Elyakim Rubinstein

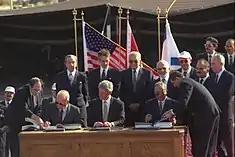
Rubinstein (far left) at the signing of the Israel-Jordan peace treaty

He then turned towards domestic Israeli jurisprudence, serving as a judge on Jerusalem's District Court from 1995 to 1997, and then as Attorney General of Israel, a position he held until January 25, 2004. He has written several books on Israel's Supreme Court, especially focusing on the relation of Judaism to Israeli political and legal life. In this role he has gained a reputation for being somewhat of a liberal reformer, going up against the established might of Orthodox Judaism in favor of religious pluralism to represent all factions of Judaism. His most important success in this endeavor has been to gain Reform and Conservative Judaism seats on Jerusalem's religious council, previously controlled entirely by the Orthodox. He has proposed opening a section of the Western Wall for non-Orthodox religious services, but this has not yet been successful.